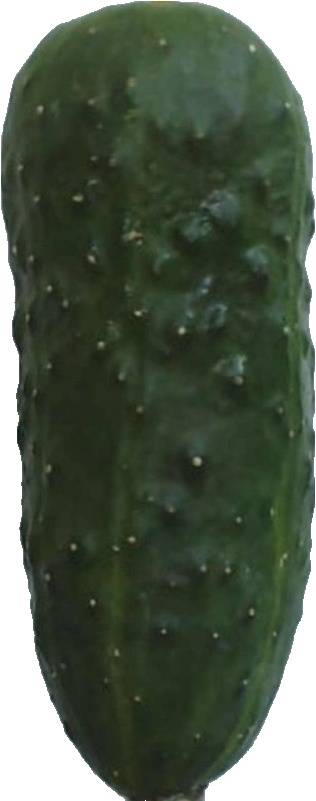
Label: cucumber_1